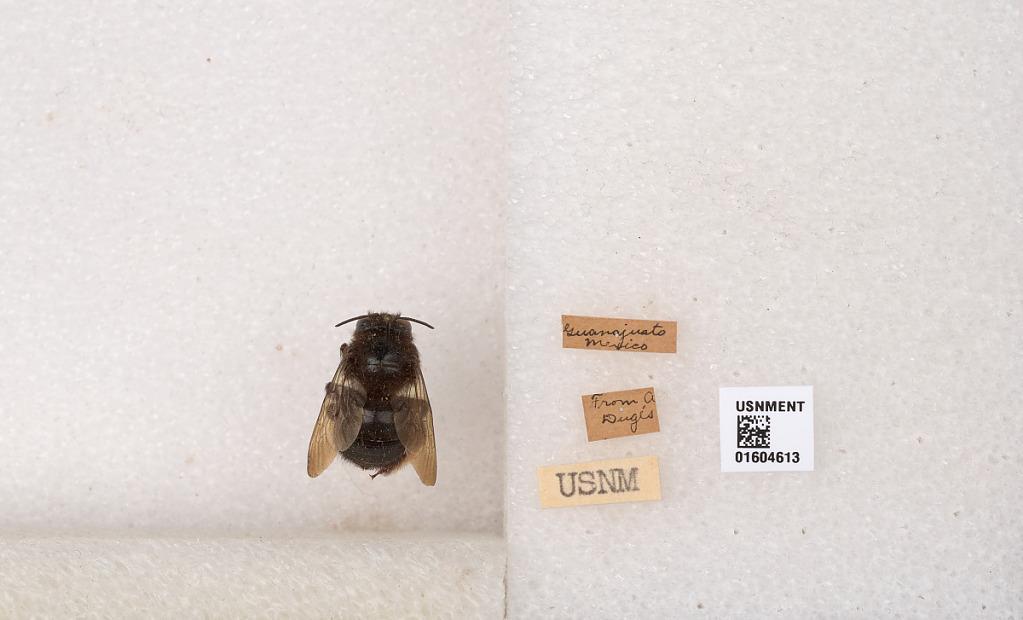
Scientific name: Xylocopa (Notoxylocopa) tabaniformis melanosoma O'Brien & Hurd
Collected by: A. Duges
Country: Mexico
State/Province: Guanajuato
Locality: Guanajuato